Myoglobinuria

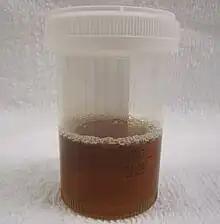
Urine from a person with rhabdomyolysis showing the characteristic brown discoloration as a result of myoglobinuria

Myoglobinuria is the presence of myoglobin in the urine, which usually results from rhabdomyolysis or muscle injury. Myoglobin is present in muscle cells as a reserve of oxygen.